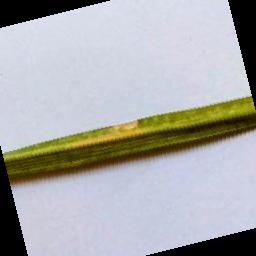
Label: Rice___Leaf_Blast